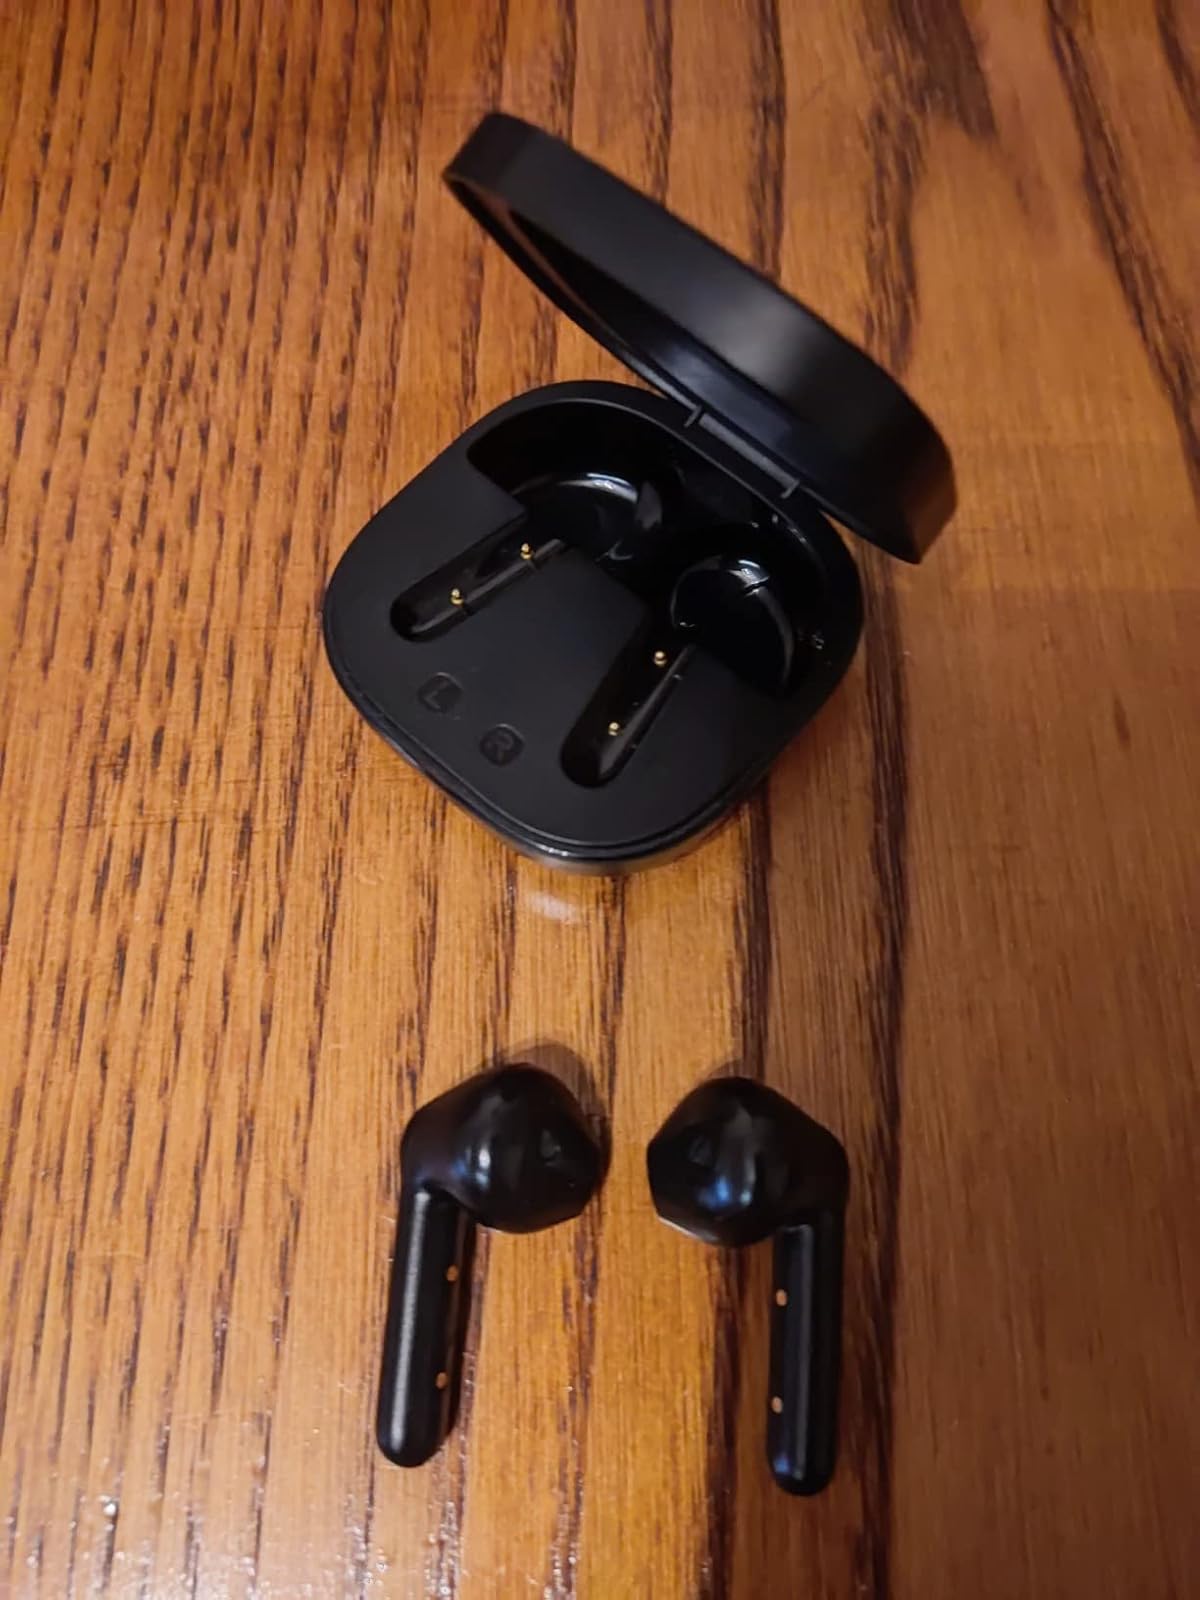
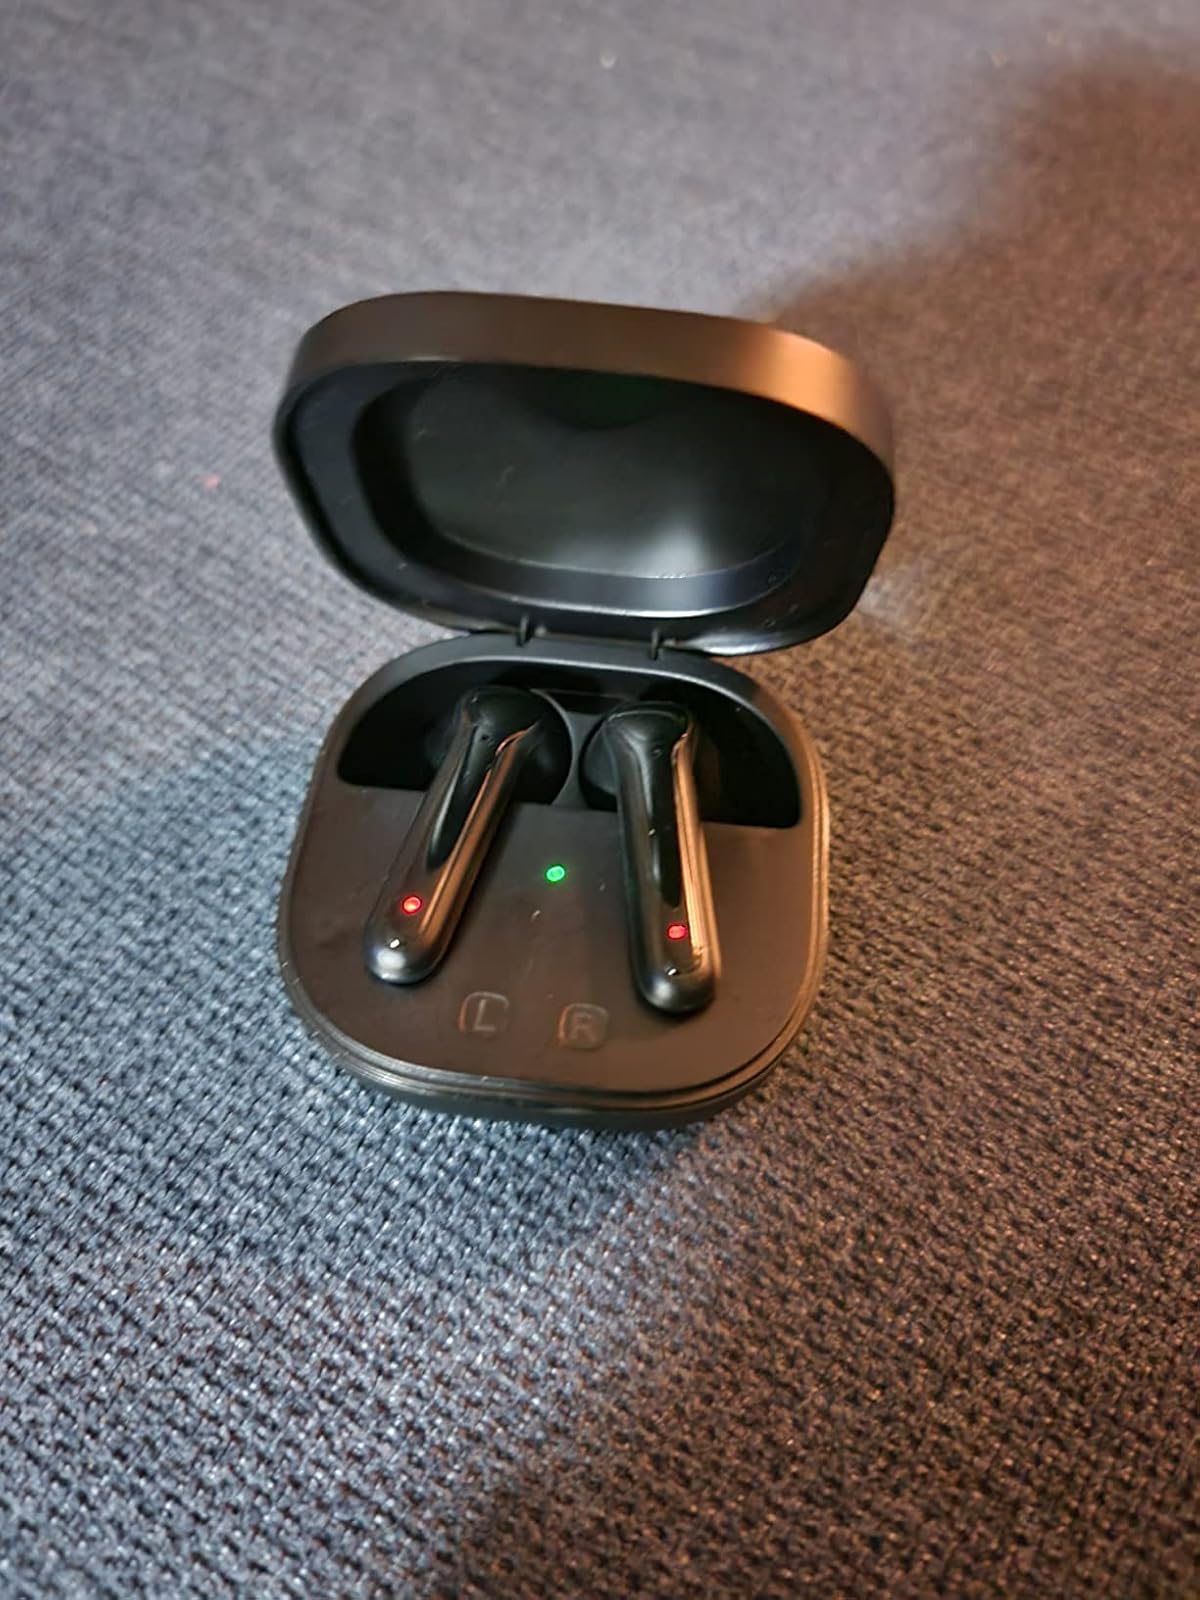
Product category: earbuds
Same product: yes